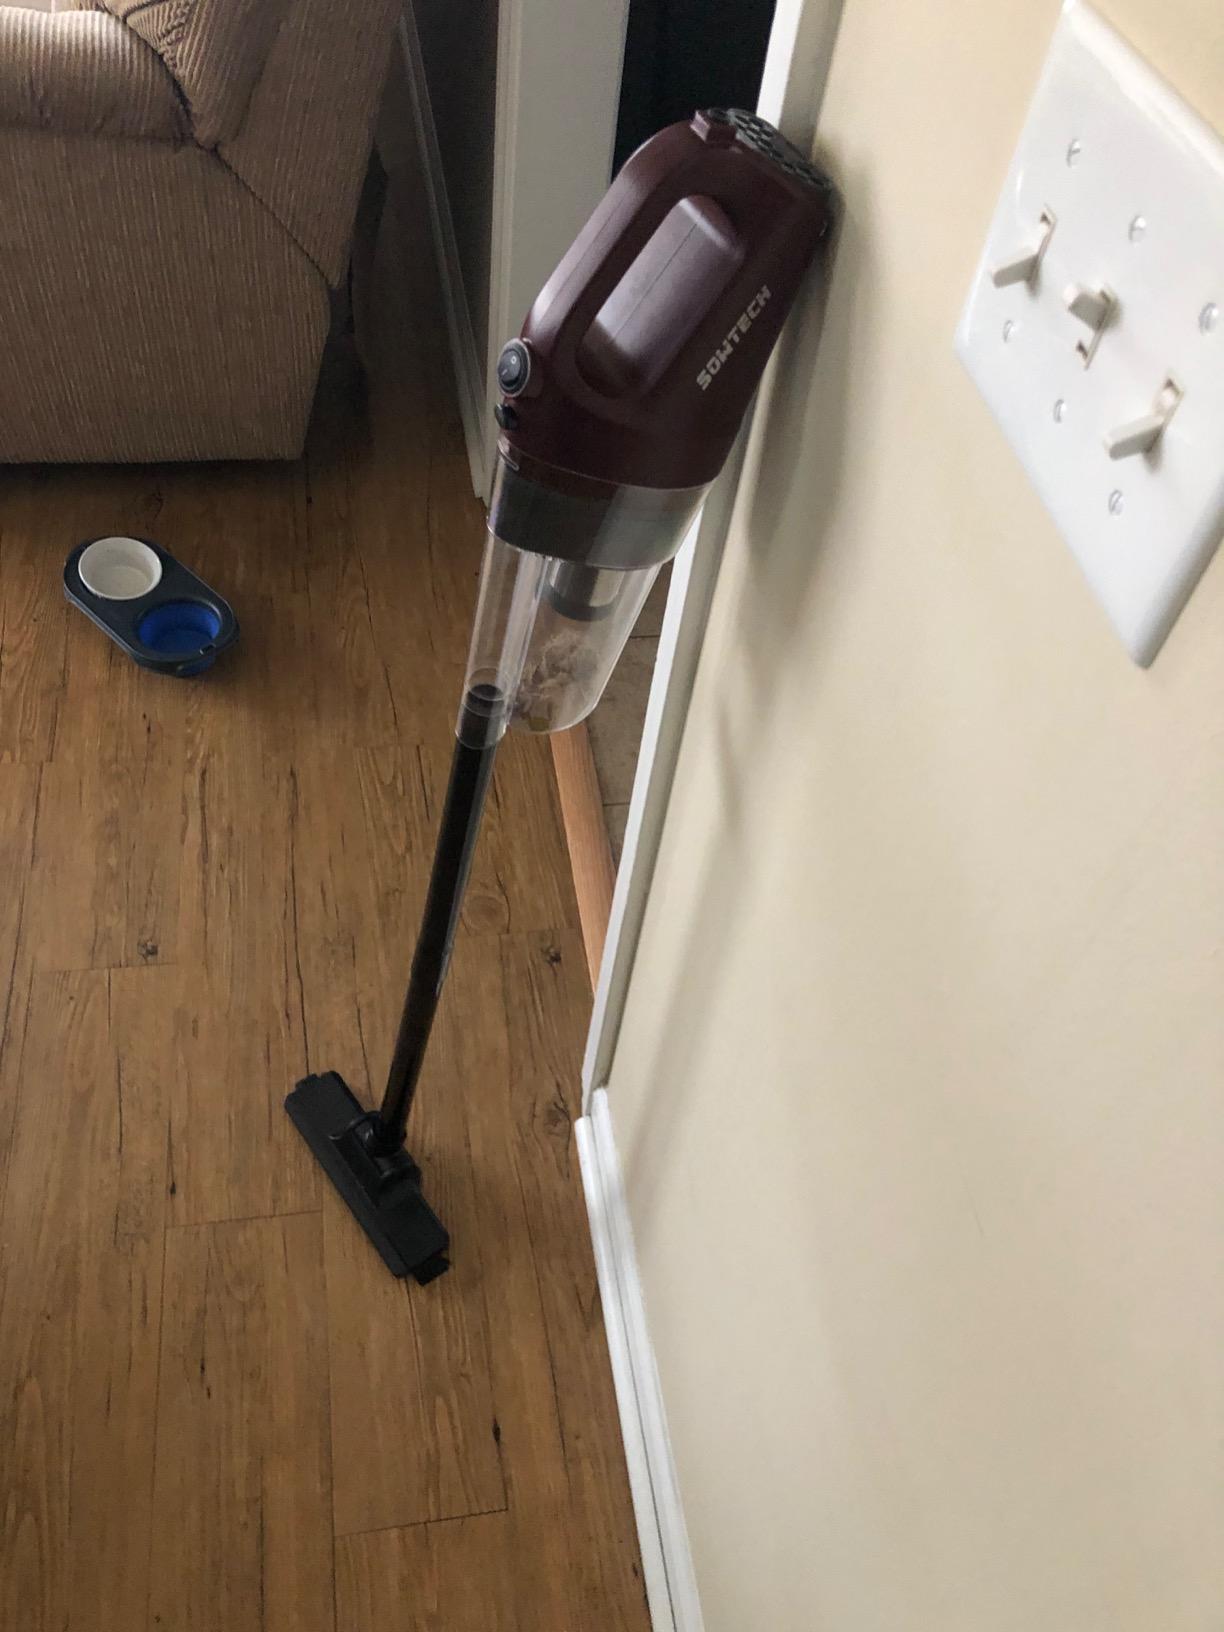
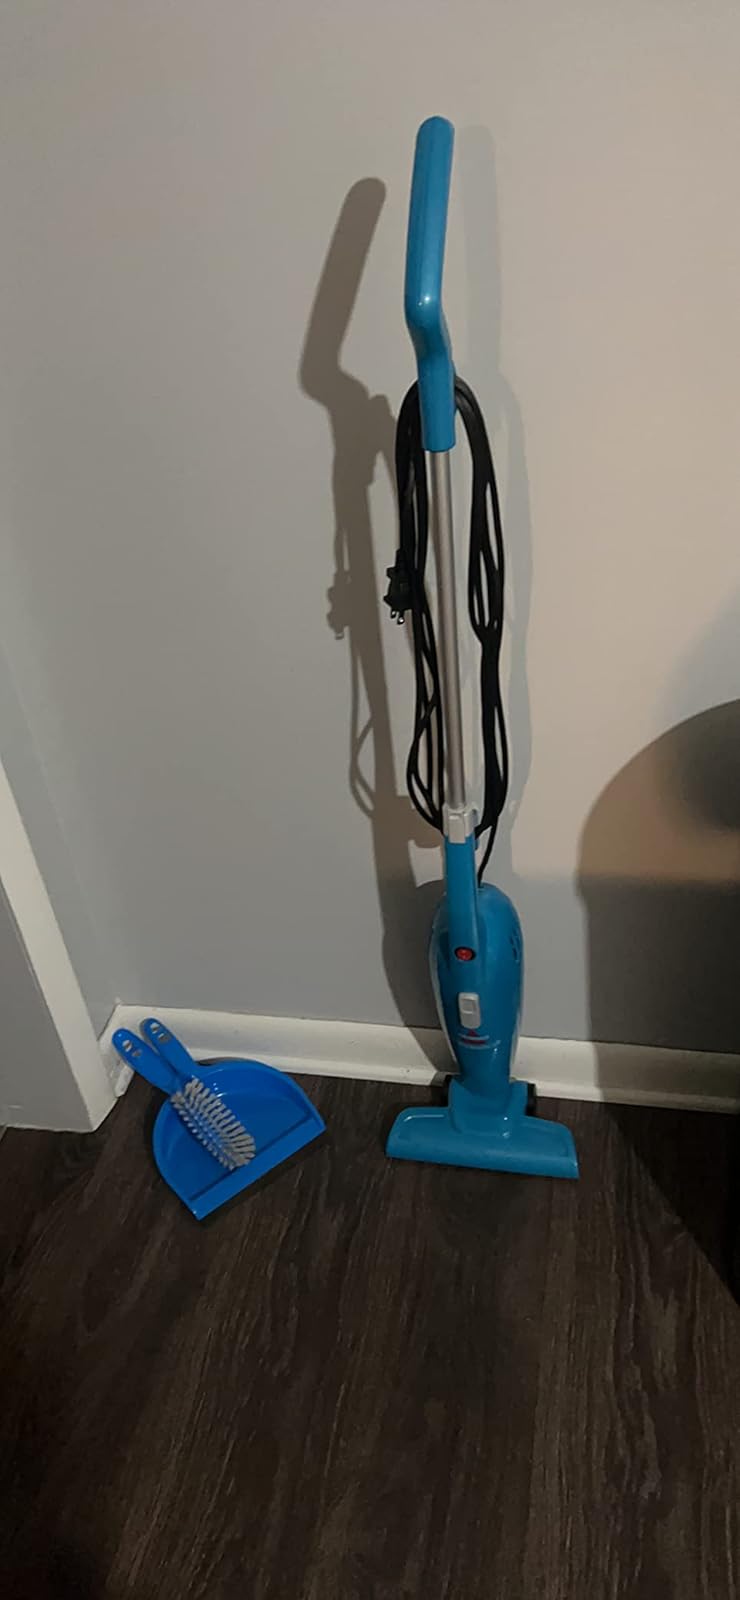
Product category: items_vacuum
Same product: no